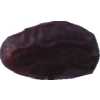
Label: dates